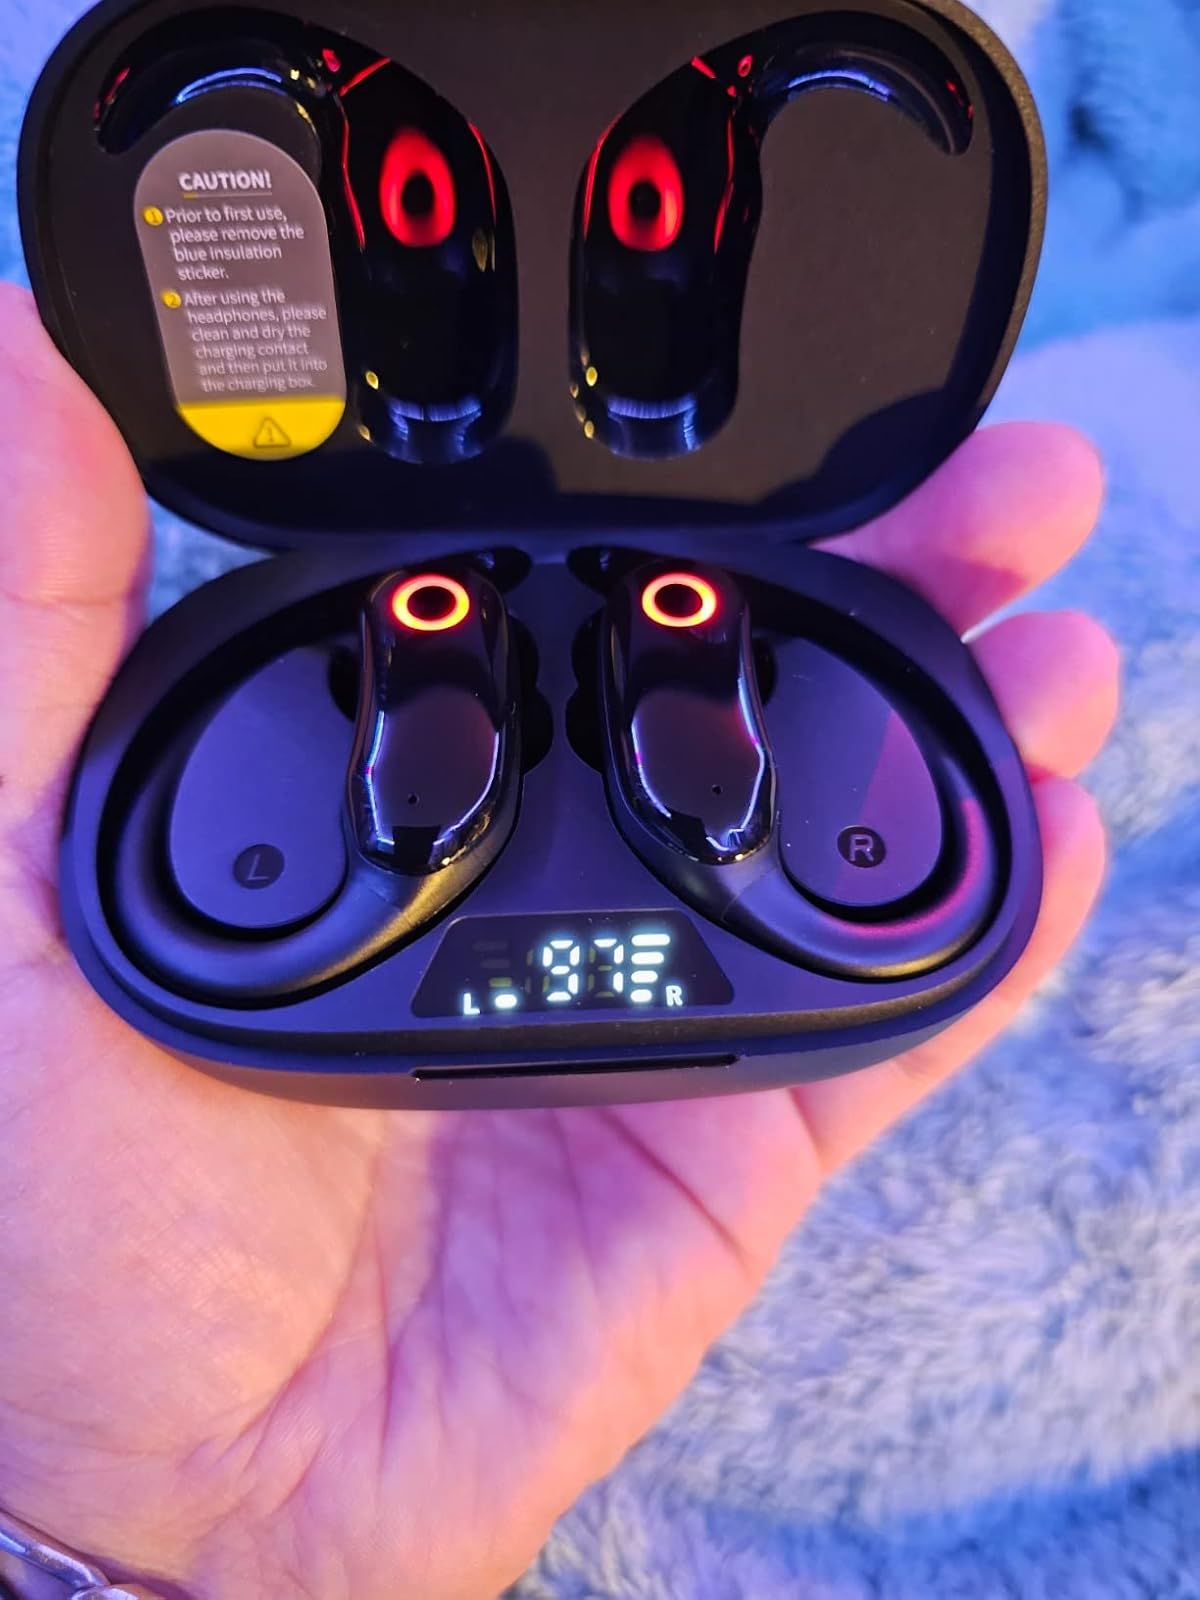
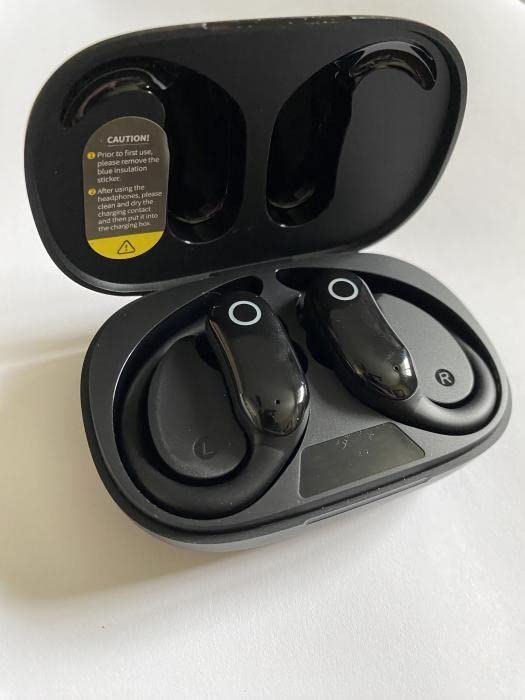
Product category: earbuds
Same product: yes